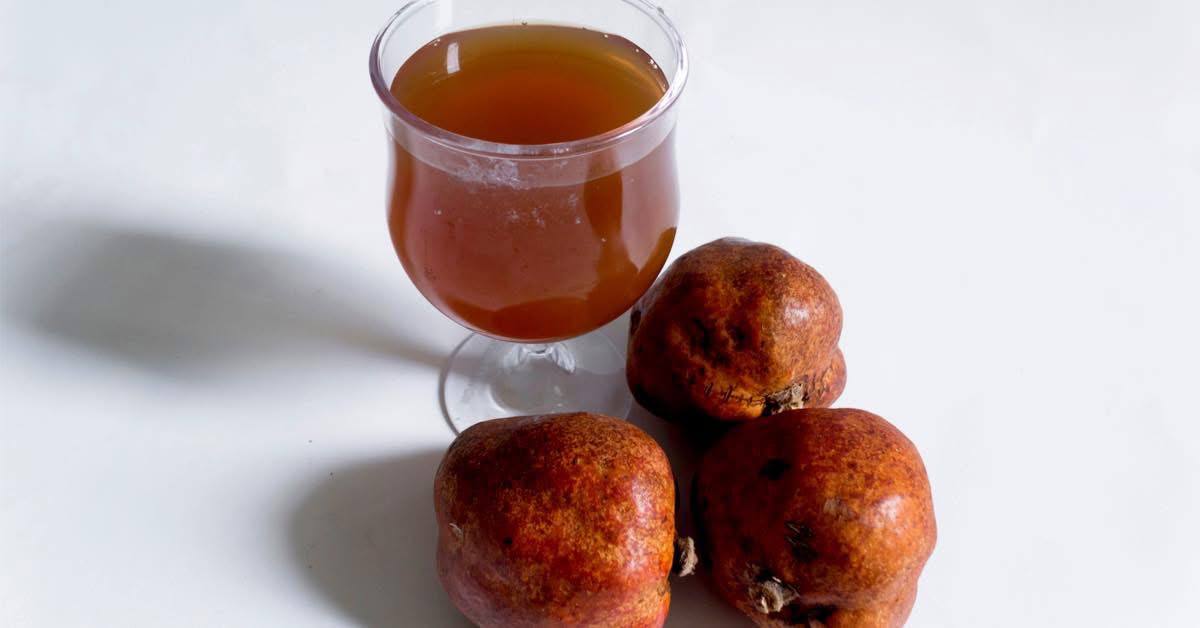
الوصف بالفصحى: شراب و ثمار الدوم
الوصف بالعامية السودانية: دوم و جمبه العصير بتاعو
التصنيف: Food & Drinks